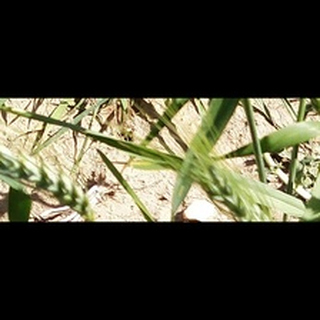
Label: healthy_wheat